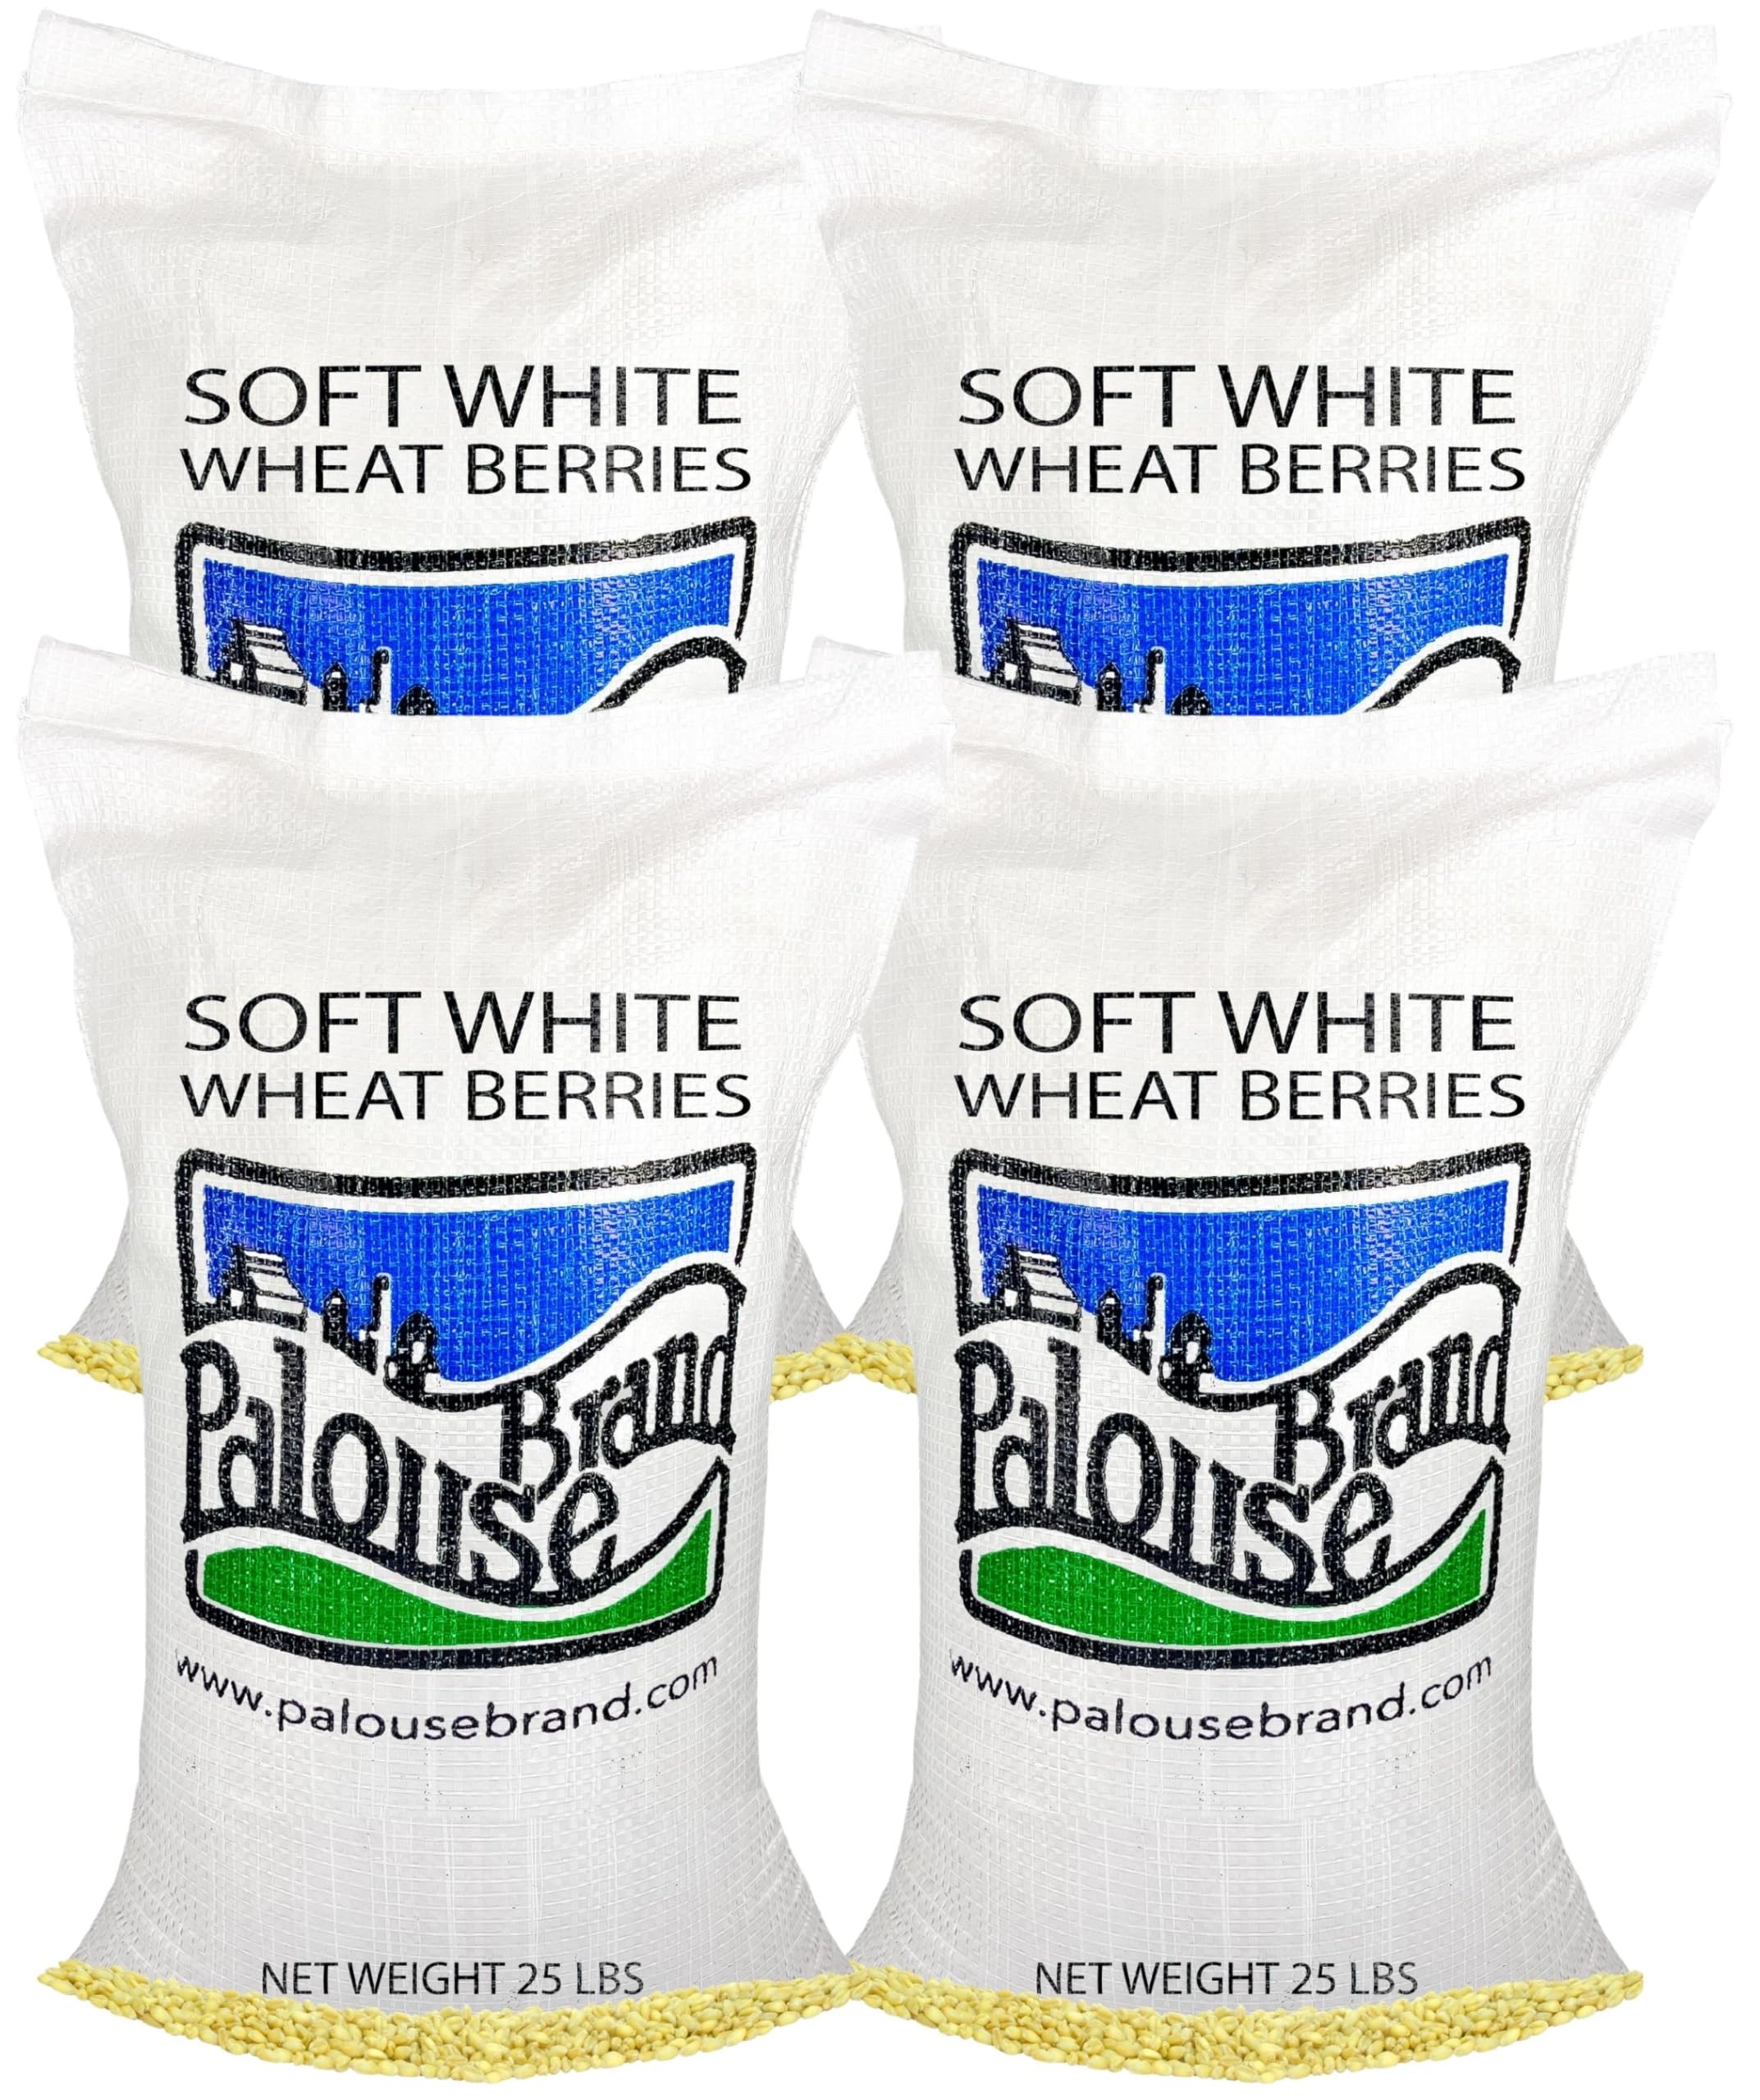
Item Name: Certified Glyphosate Residue Free Soft White Wheat Berries | 100 LBS | Desiccant Free | Sproutable | Non-GMO Project Verified | Kosher
Bullet Point 1: CERTIFIED GLYPHOSATE RESIDUE FREE by the detox project.
Bullet Point 2: HIGH STANDARD OF EXCELLENCE: Palouse Brand foods are Certified Non-GMO Project Verified, Kosher, farmed Sustainably and cleaned in a food safe HACCP Certified facility.
Bullet Point 3: PROUDLY GROWN ON OUR FARM: Palouse Brand foods are proudly grown on our Washington State farm providing our customers truly authentic farm to table experiences. We grow our foods on our 125+ year old farm, harvest them, transport them, triple clean, and package them to be sent directly to our customers.
Bullet Point 4: LONG-TERM SHELF LIFE: Through food safety regulations we provide a Best By date of 3 years. However, when stored in an air-tight container, in a cool, dry location, Palouse Brand foods can last decades.
Product Description: Palouse Brand Soft White Wheat Berries are a great shelf stable product, now available in a 100 pound bundle. This bundle ships in four individual 25 pound packages. Soft White Wheat Berries can be used in a variety of recipes like salads and soups, but can also be milled into a multi-purpose flour for all your baking needs and especially useful for sweeter baked goods. Our Soft White Wheat Berries are grown on our 125 year old family farm in the Palouse region of Eastern Washington. Palouse Brand Soft White Wheat Berries have a bright golden color, with a mild, nutty flavoring with just the right amount of sweetness. We triple clean our wheat berries to ensure our customers are receiving the highest quality product available on the market.
Value: 1600.0
Unit: Ounce

Price: 208.81